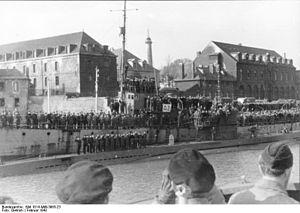
La base de sous-marins de Keroman, est un complexe de bunkers de la Seconde Guerre mondiale, situé à Lorient. Elle occupe l'extrémité de la presqu'île de Keroman, dans la rade de Lorient et donne sur le golfe de Gascogne. Elle prend le nom de base de sous-marins ingénieur général Stosskopf en 1946.